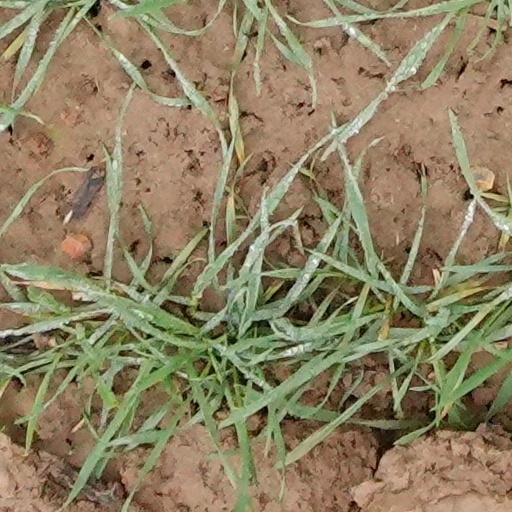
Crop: wheat